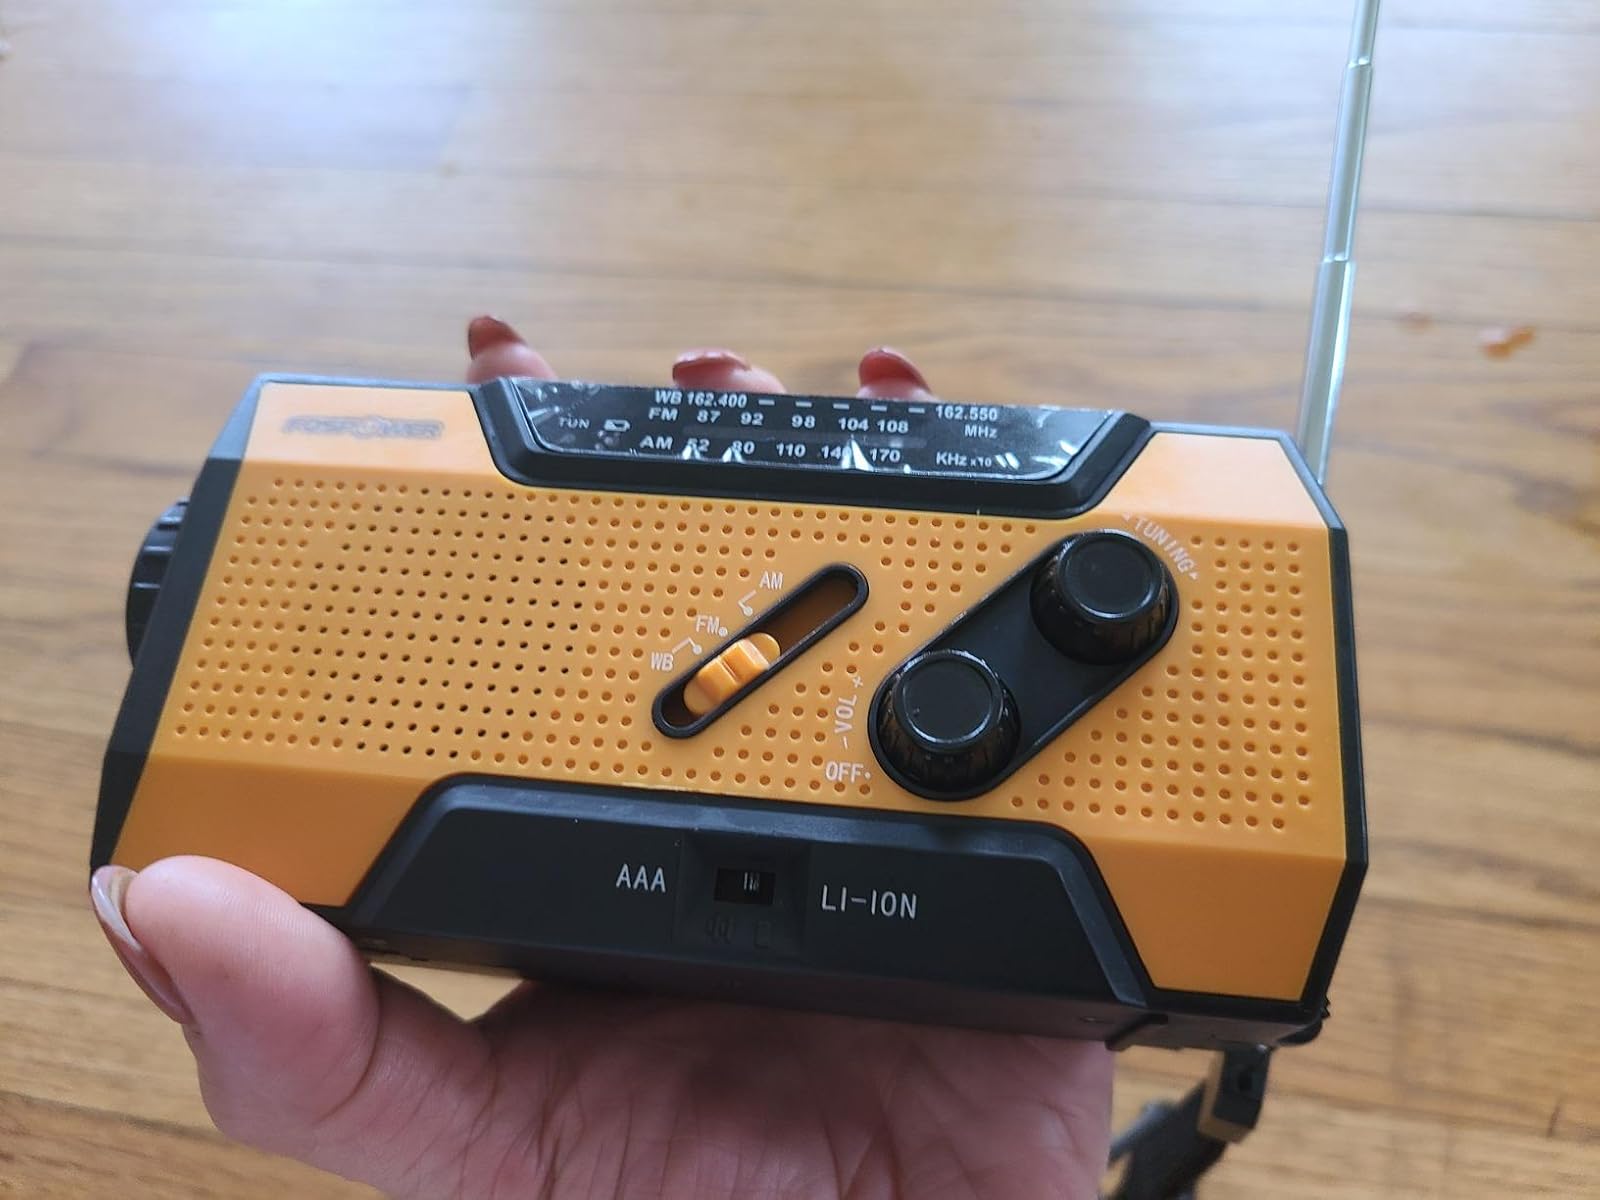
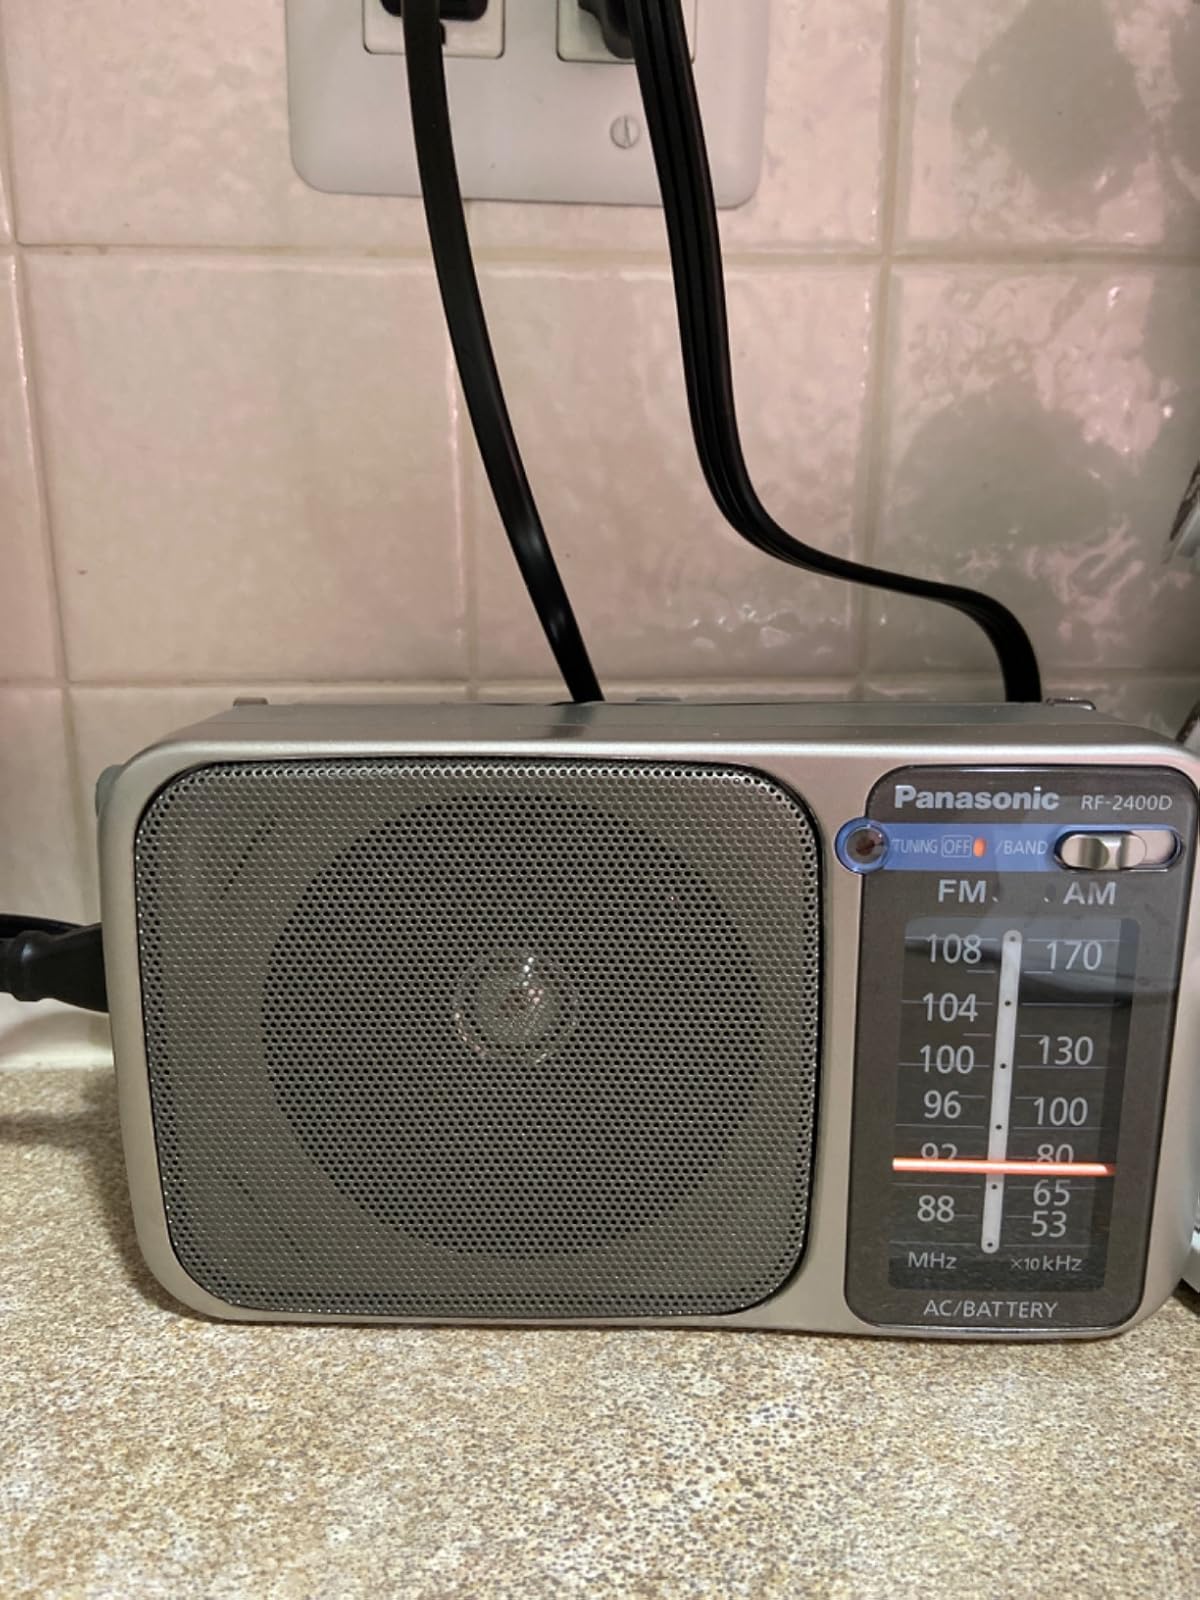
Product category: radio
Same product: no